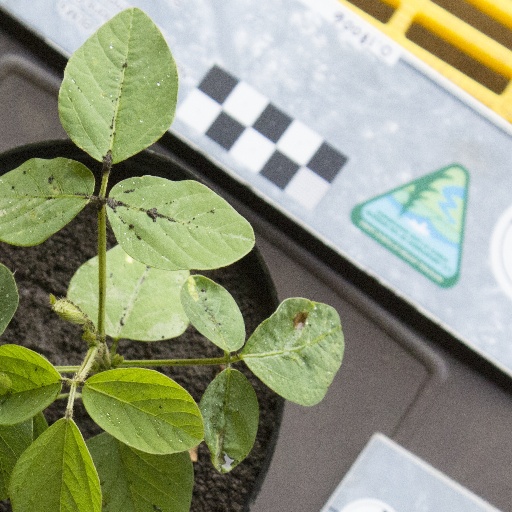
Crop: soybean